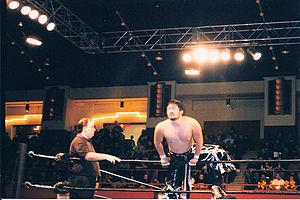
ECW Hardcore Revolution est un jeu vidéo de catch professionnel, édité et distribué par la société Acclaim Entertainment. Officiellement annoncé en 1999, il s'agit du tout premier jeu vidéo inspiré de l'univers de la fédération de catch américaine Extreme Championship Wrestling, et le premier jeu vidéo de catch à être classé « M » par l'organisation Entertainment Software Rating Board. Après l'acquisition de la licence, le jeu est développé dans son intégralité aux studios Acclaim de Salt Lake City. Entretemps, une campagne publicitaire est menée par Acclaim Entertainment et la ECW.